MikroTik

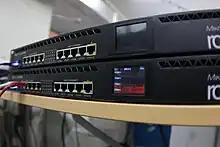
MikroTik rack-mountable network router RB2011UiAS-RM

Communication with this OS is done mainly via Winbox, which provides a graphical user interface with the RouterOS installed on the network router. Winbox facilitates device configuration and monitoring. RouterOS also allows for access via FTP, Telnet, serial console, API, mobile application, SSH, and even direct to MAC address (through WinBox).